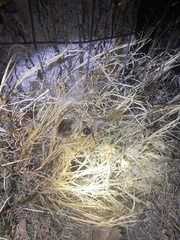
Species: Lactrodectus_hesperus